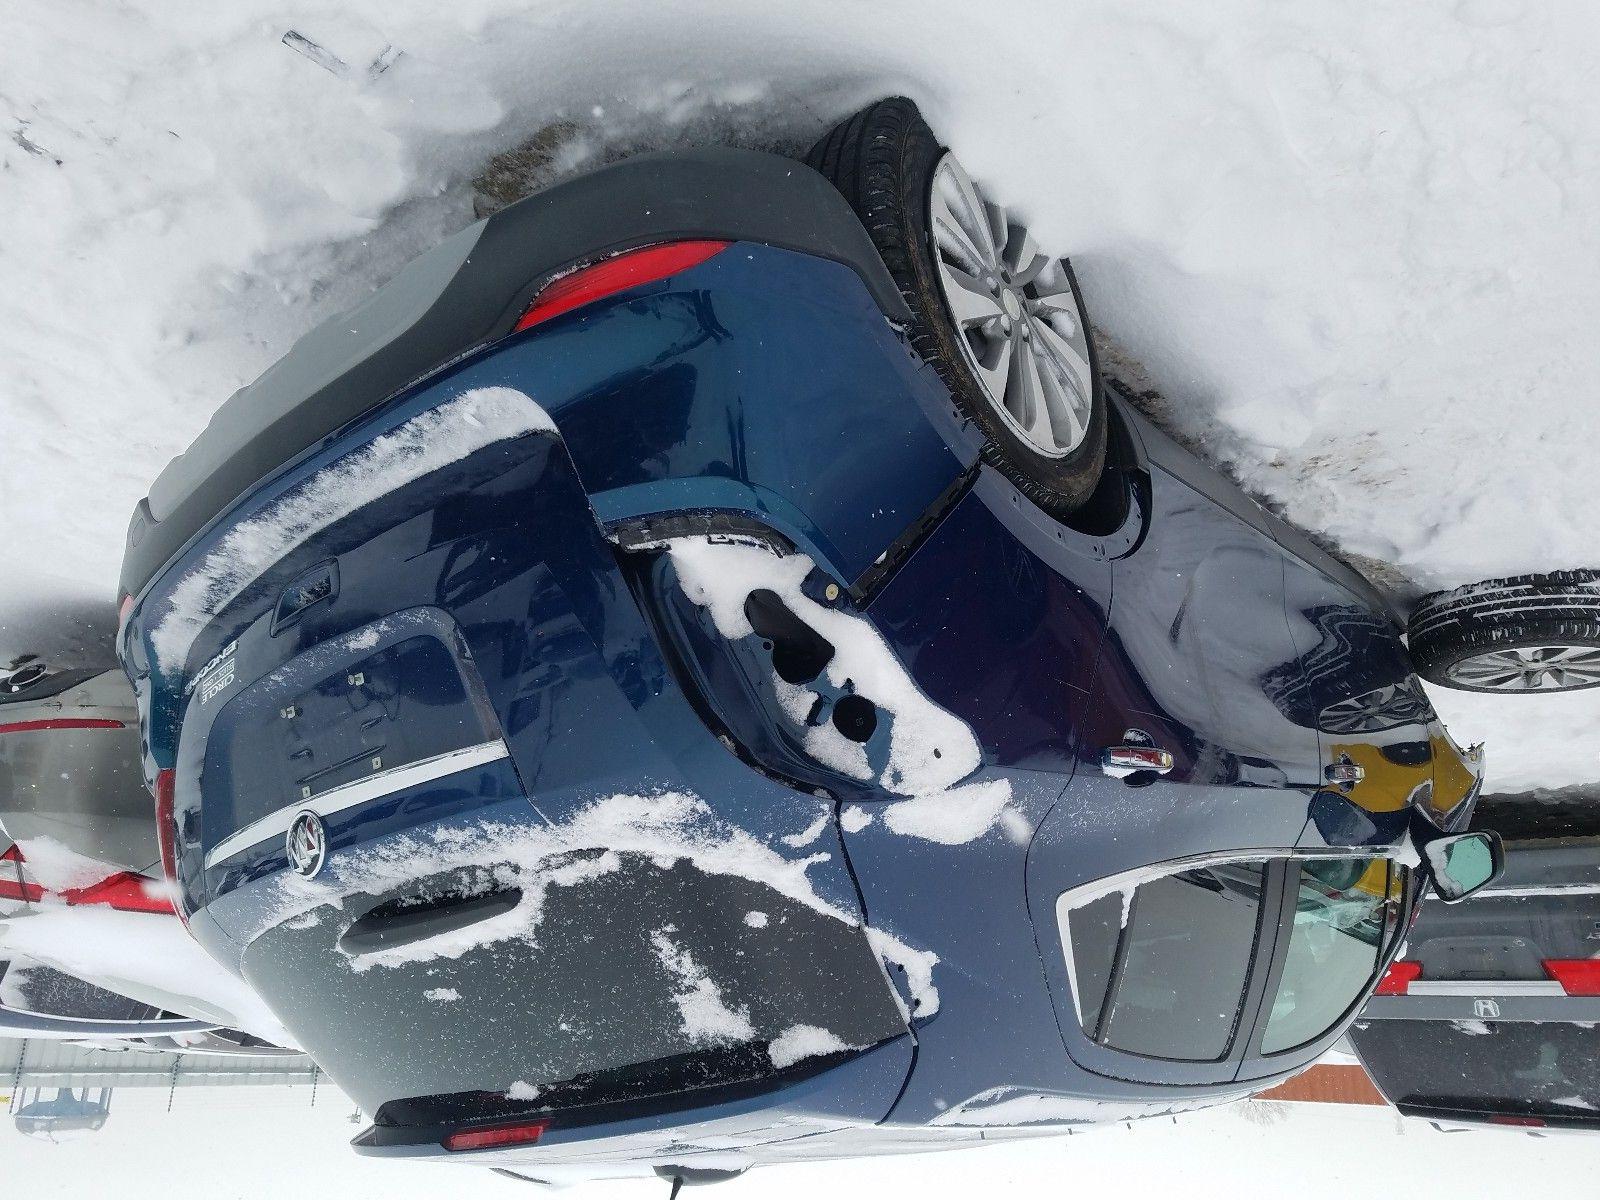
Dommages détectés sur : feu arrière droit, feu arrière gauche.
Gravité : majeur